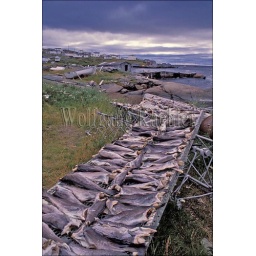
Canada, newfoundland, south labrador, red bay, cod fish drying on racks in village